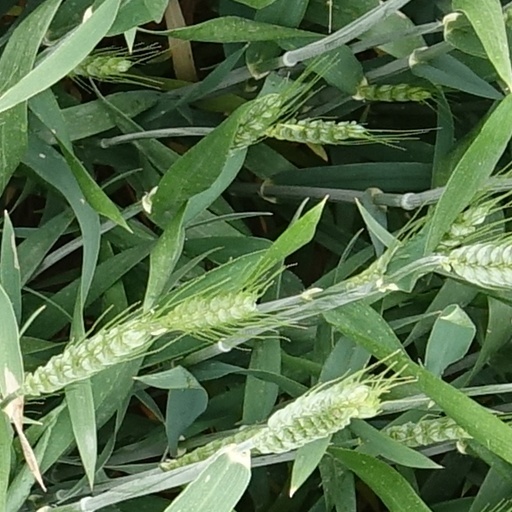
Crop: wheat